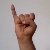
The image shows a hand gesture representing the letter 'I' in Indian Sign Language.